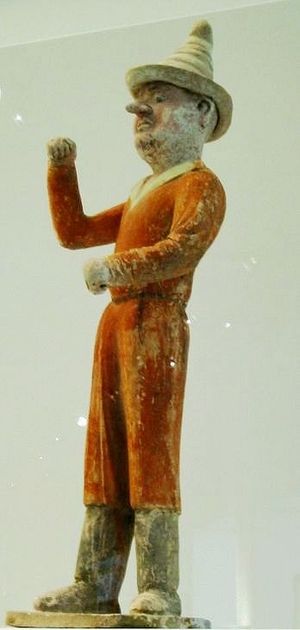
Tokharere
En fremmed handelsrejsende i det nordlige Kina. 7. århundrede. Flere af Xinjiang-mumierne var iført den samme spidse hat.
"Tokharerne var et indoeuropæisk folk, der levede i Tarimbækkenet i Centralasien. Det ligger i dag i den nuværende Xinjiangprovins i Kina. De forsvandt for ca. et tusind år siden, og selv om deres civilisation blev ""opdaget"" af vestlige forskere for næsten hundrede år siden, er den stadig ret ukendt. I løbet af 1980'erne begyndte man at finde 2000-4000 år gamle og sandsynligvis tokhariske mumier med europæisk udseende i det vestlige Kina, og det har kastet et interessant lys over deres fjerne fortid. Desværre har visse lighedstræk med keltisk kultur fremkaldt den forkerte opfattelse, at tokharerne skulle stamme fra keltere, der havde slået sig ned i Centralasien.